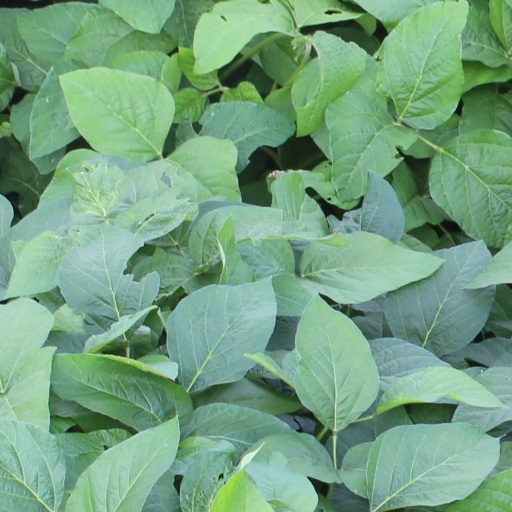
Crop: soybean